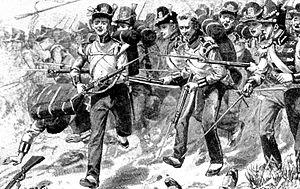
La bataille de Talavera, ou de Talavera de la Reina, est une sanglante bataille de la campagne napoléonienne d'Espagne, qui se déroula les 27 et 28 juillet 1809 à Talavera de la Reina, dans la province de Tolède.
La bataille de Talavera se déroule les 27 et 28 juillet 1809 à Talavera de la Reina, au cours de la guerre d'Espagne, et oppose l'armée française commandée par le roi Joseph Bonaparte aux forces anglo-espagnoles du général Arthur Wellesley. La bataille se solde par une victoire tactique britannique, mais par une victoire stratégique française, avec de lourdes pertes dans les deux camps.